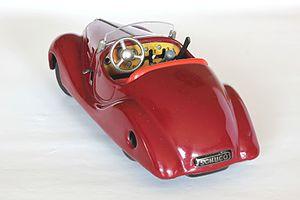
Schuco est une société allemande fabriquant des jouets, créée à Nuremberg en 1912 par Heinrich Müller et Heinrich Schreyer sous le nom de Spielzeugfirma Schreyer & Co.